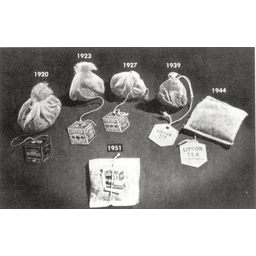
Label: trash